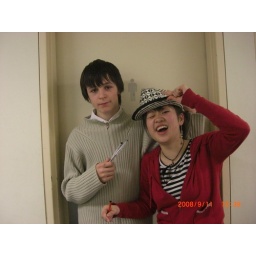
in the male toilet door